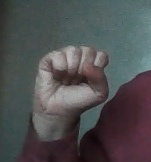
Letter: saad